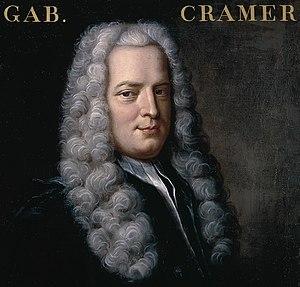
Gabriel Cramer, né le 31 juillet 1704 à Genève et mort le 4 janvier 1752 à Bagnols-sur-Cèze, est un mathématicien genevois, professeur de mathématiques et de philosophie à l'académie de Genève. Lui et son collègue Jean-Louis Calandrini sont souvent considérés comme les artisans du renouveau scientifique à Genève au début du XVIIIᵉ siècle, par l'introduction de la philosophie naturelle newtonienne.
7 février : Un arrêt du Conseil du roi de France ordonne la suppression de l’Encyclopédie.